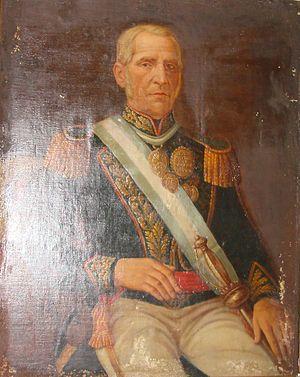
Eustoquio Antonio Díaz Vélez est un militaire argentin du début du XIXᵉ siècle.